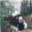
Label: train